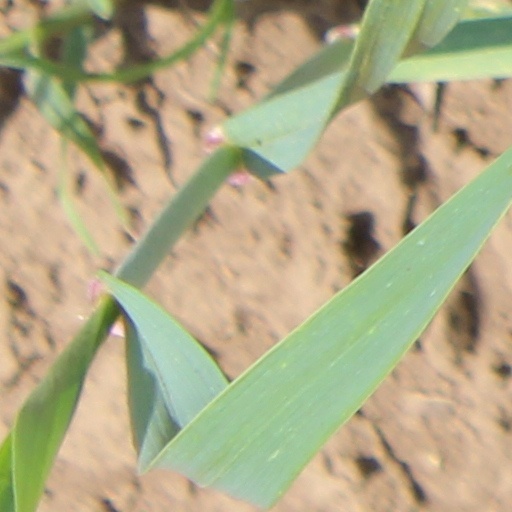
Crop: wheat